Vladimir Korolenko

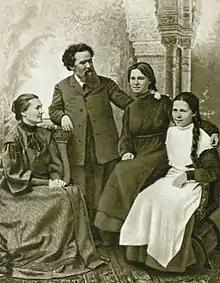
Korolenko with Evdokiya Semyonovna (to the left) and daughters Natalya and Sofya, in 1903

Vladimir Korolenko had two brothers and two sisters. His third sister Alexandra died in 1867, aged 1 year and 10 months, and was buried in Rovno.